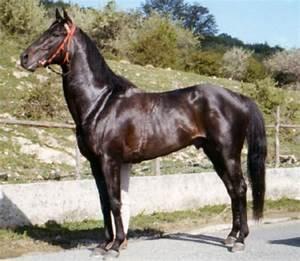
horse